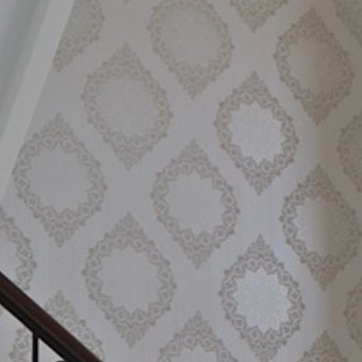
Material: wallpaper